Natural History (Pliny)

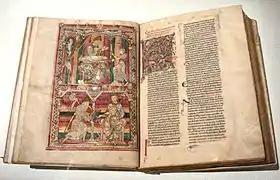
The "Natural History" of Pliny in a mid-12th-century manuscript from the Abbaye de Saint Vincent, Le Mans, France

About the middle of the 3rd century, an abstract of the geographical portions of Pliny's work was produced by Solinus. Early in the 8th century, Bede, who admired Pliny's work, had access to a partial manuscript which he used in his "De natura rerum", especially the sections on meteorology and gems. However, Bede updated and corrected Pliny on the tides.